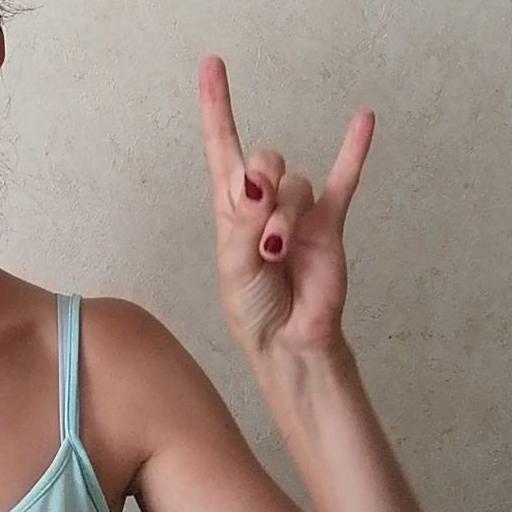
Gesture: rock